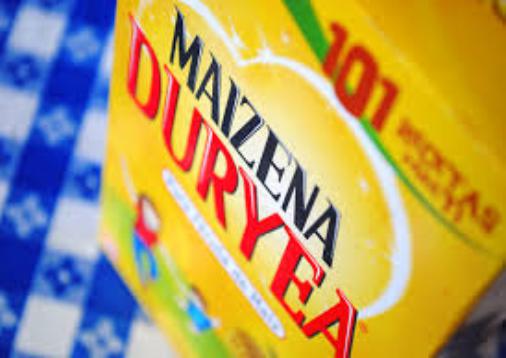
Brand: Maizena
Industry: Food